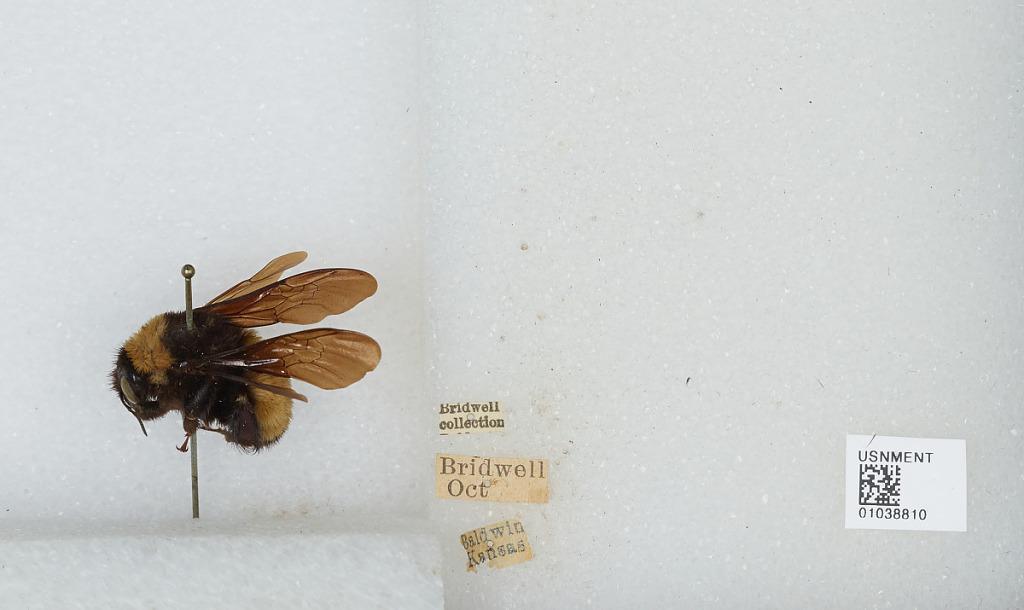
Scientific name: Bombus (Fervidobombus) pensylvanicus pensylvanicus (De Geer)
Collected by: Bridwell
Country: United States
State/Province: Kansas
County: Douglas
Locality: Baldwin
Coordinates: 38.7775, -95.1875